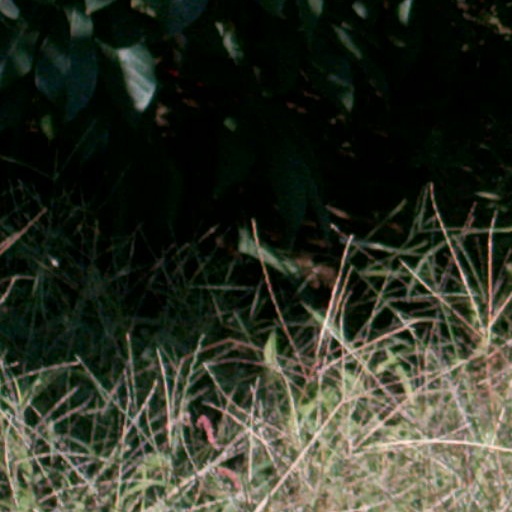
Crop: cassava